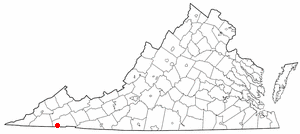
Bristol est une ville indépendante de Virginie, aux États-Unis.